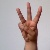
The image shows a hand gesture representing the letter 'W' in Indian Sign Language.